Rudder pedal

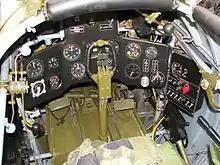
Green pedals in the floor of a Polikarpov I-15

A rudder pedal is a foot-operated aircraft flight control interface for controlling the rudder of an aircraft. The usual set-up in modern aircraft is that each pilot has a pedal set consisting of a pair of pedals, with one pedal for each foot. Each right and left pedal works together so that one pedal pops out when the other is depressed, and convention is that the rudder rotates in the same direction as the arm connecting the two rudder pedals. For example, if a pilot presses the left rudder pedal forward, rotating the arm clockwise, the rudder will also rotate clockwise, deflecting airflow at the tail to the left and yawing the plane to the left. Similarly, if the pilot presses the right rudder pedal forward, the plane will yaw to the right (cf. "tiller orders").